Brühl (Leipzig)

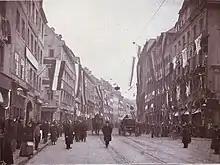
The Brühl in 1905 during the fur fair, the houses decorated with bears and other skins

The Brühl retained Jewish connections into the 20th century. The street was a centre of the world fur trade. , the Russian-born 'king of the fur trade', opened a branch there in 1893, and in the 1920s the street represented one-third of the world trade in furs.